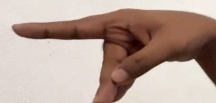
ASL sign: P